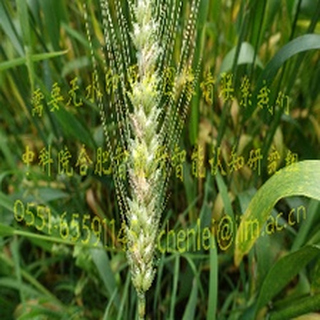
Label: wheat_fusarium_head_blight